Education in the Philippines

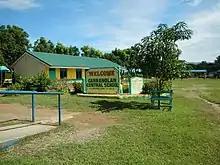
Carranglan Central School in Carranglan, Nueva Ecija

Among those who benefited from the accessible public education system were a burgeoning group of Filipino intellectuals: the "Ilustrados" ('enlightened ones'), some of whom included José Rizal, Graciano López Jaena, Marcelo H. del Pilar, Mariano Ponce, and Antonio Luna—all of whom played vital roles in the Propaganda Movement that ultimately inspired the founding of the Katipunan.